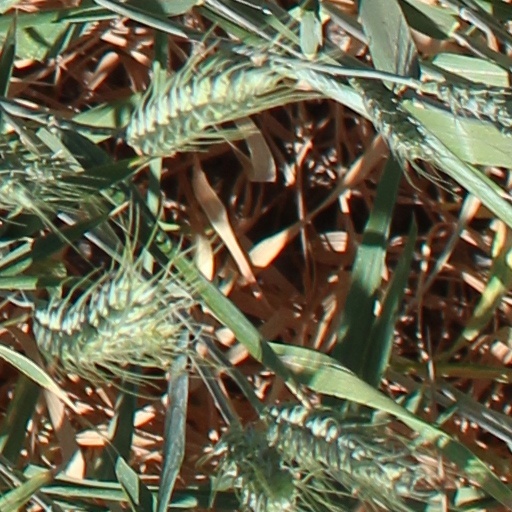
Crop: wheat